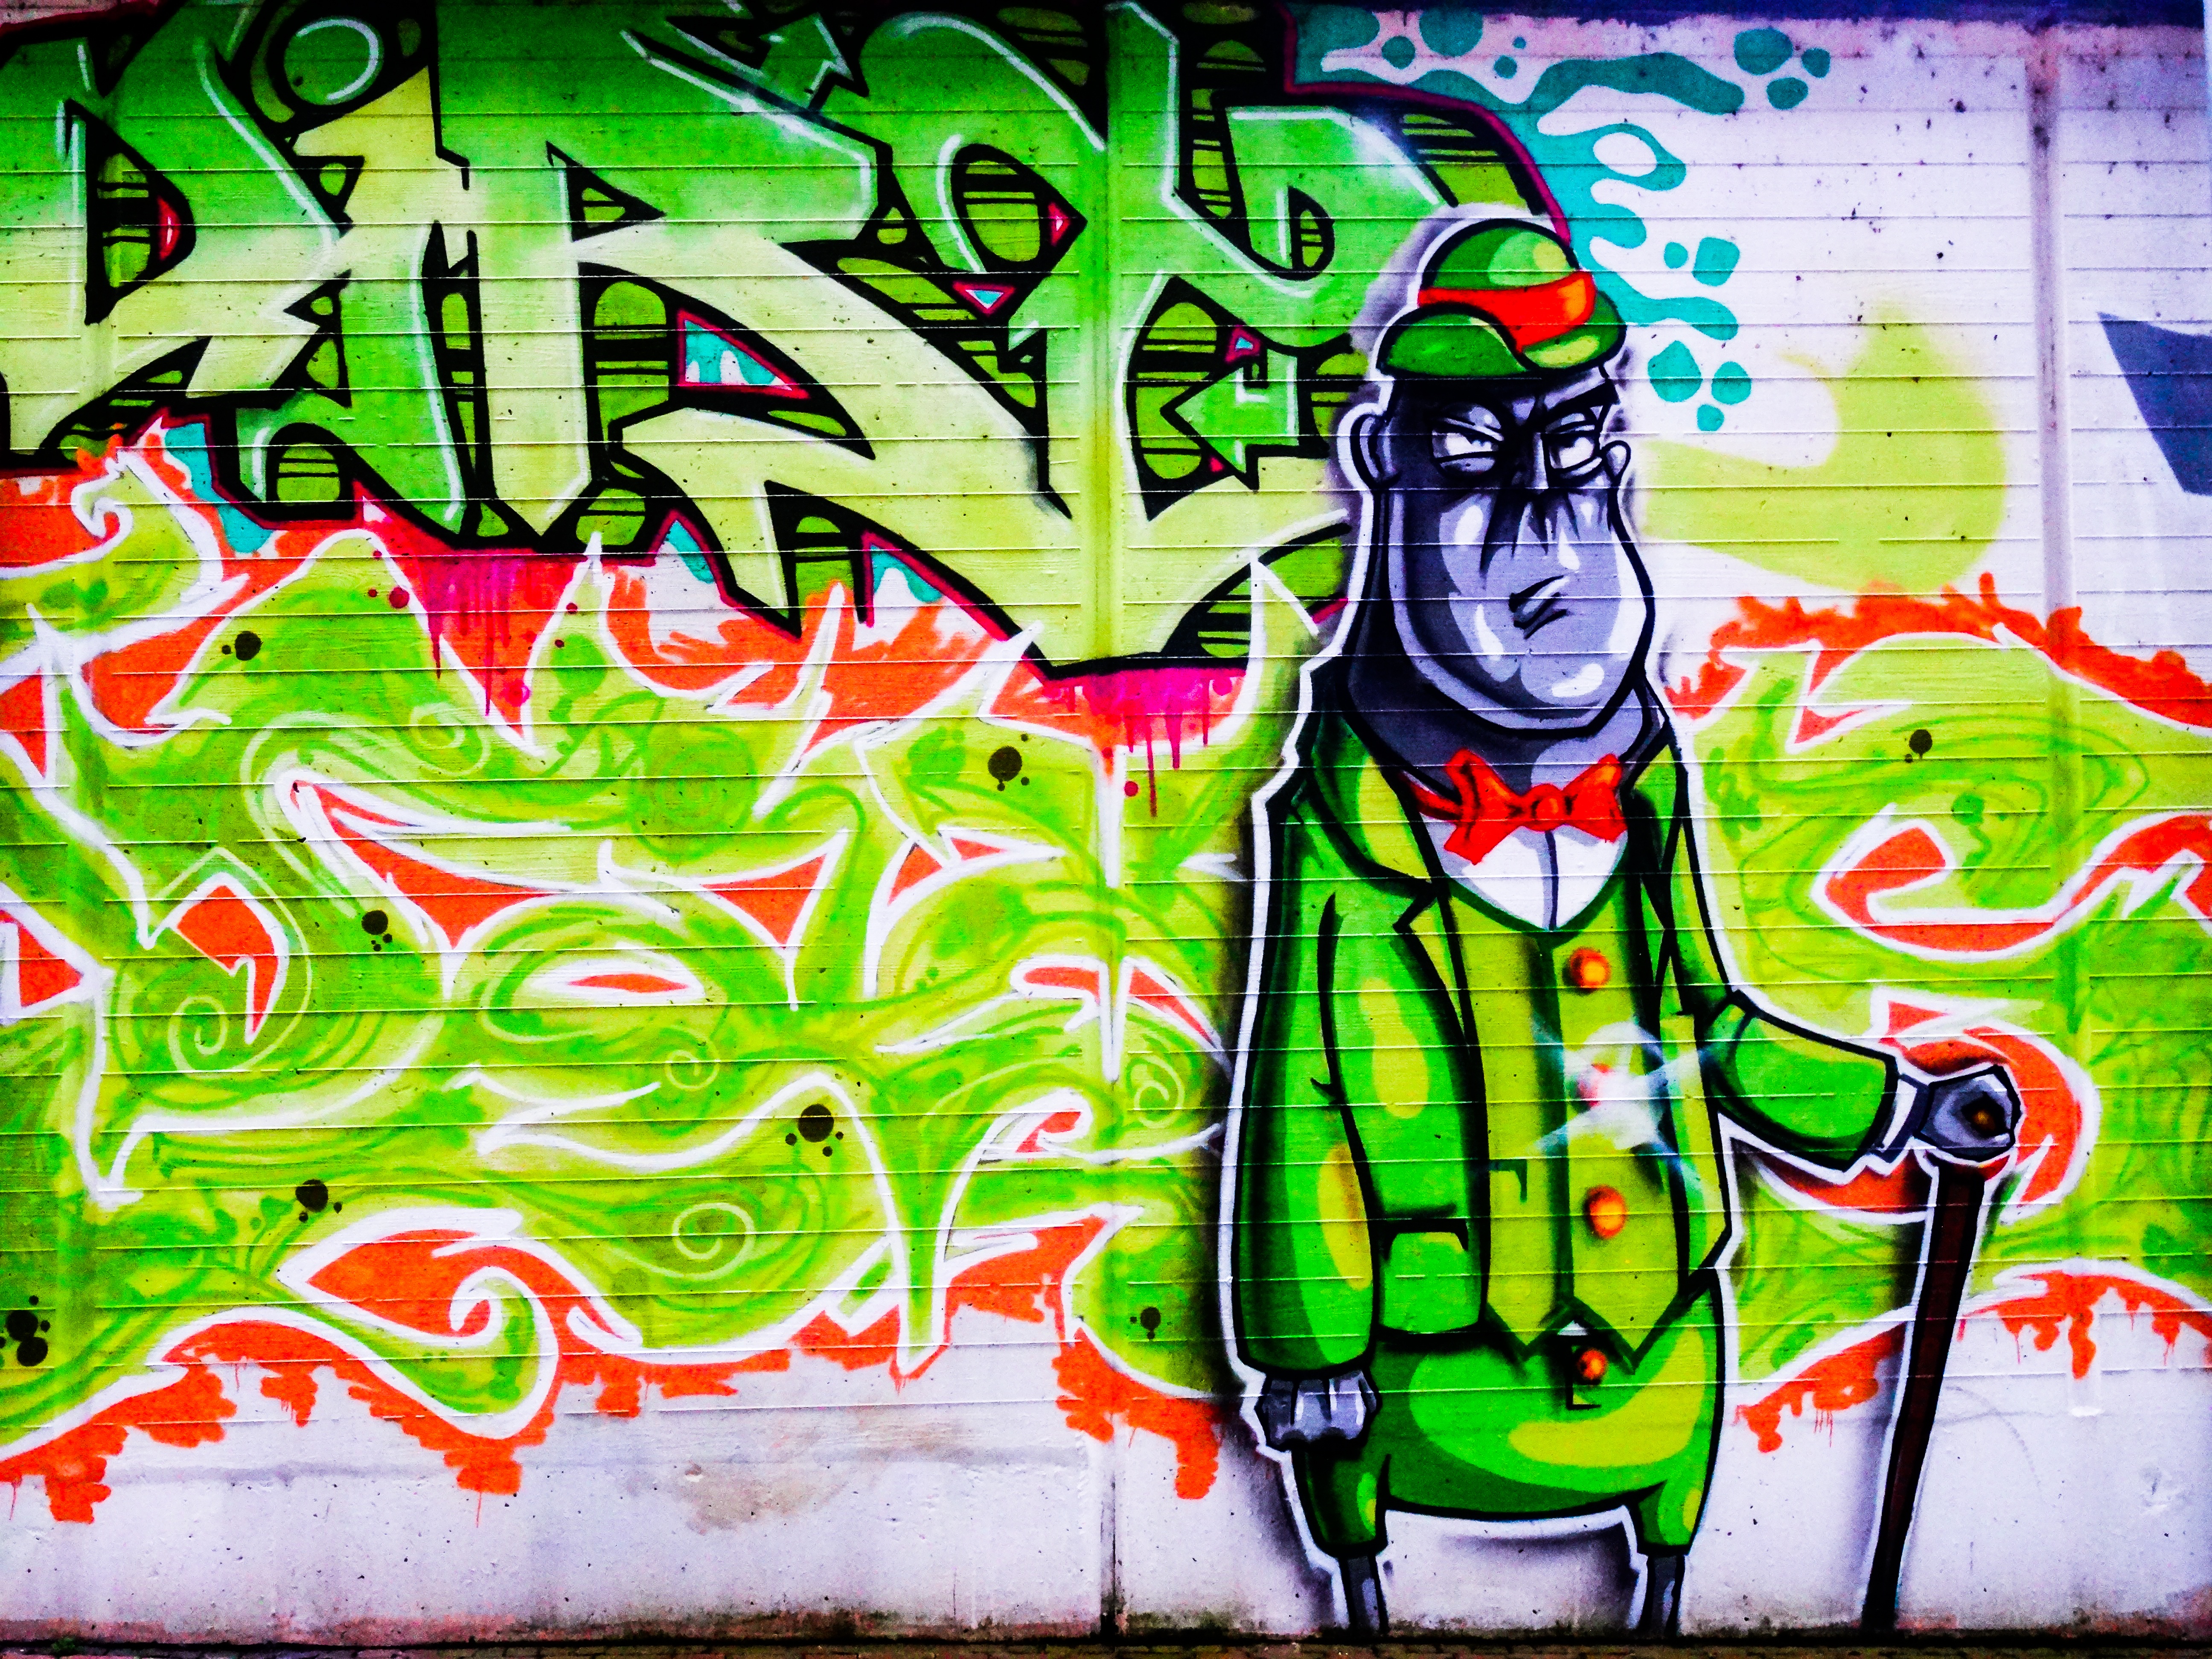
wall, decoration, green, spray, color, human, facade, hat, colorful, graffiti, artwork, painting, street art, urban art, art, figure, drawing, creativity, illustration, mural, painted, murals, wall painting, artfully, modern art, sprayer, hauswand, facade paint, painted wall